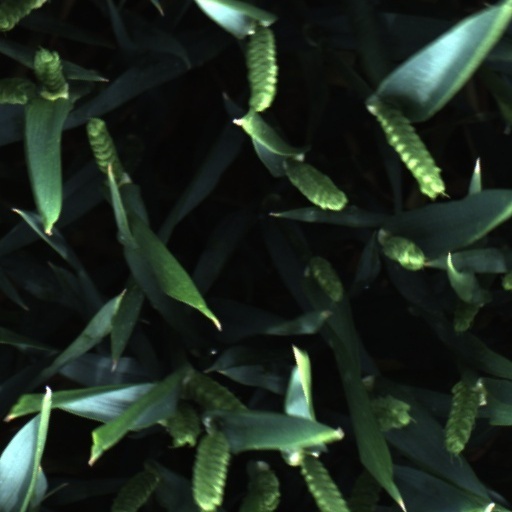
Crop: wheat